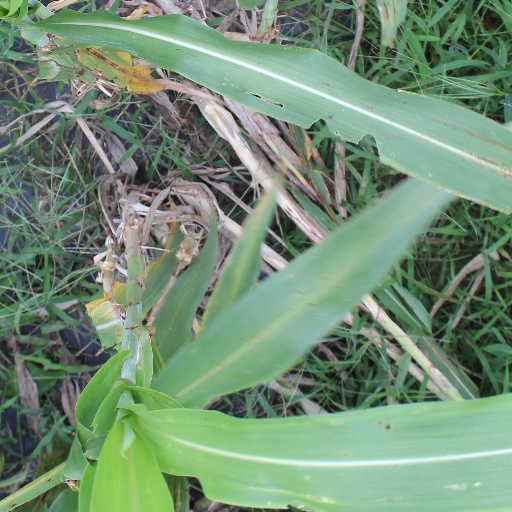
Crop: sorghum